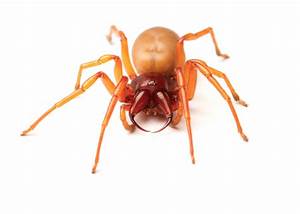
Label: spider